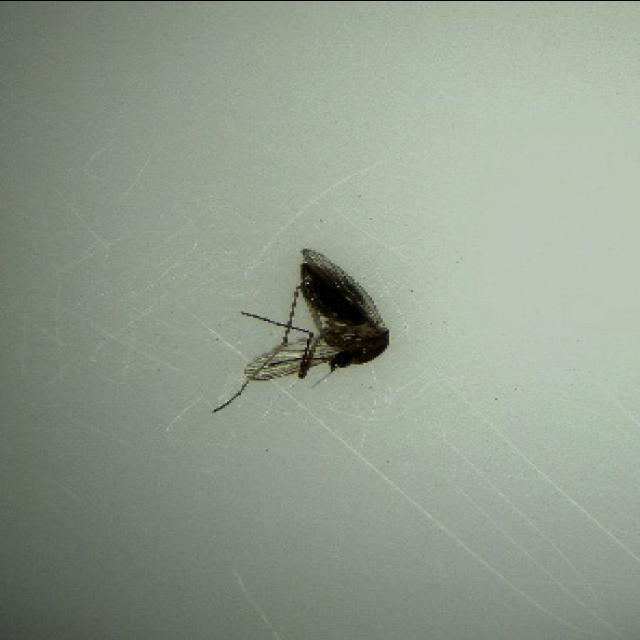
Species: culex_tritaeniorhynchus